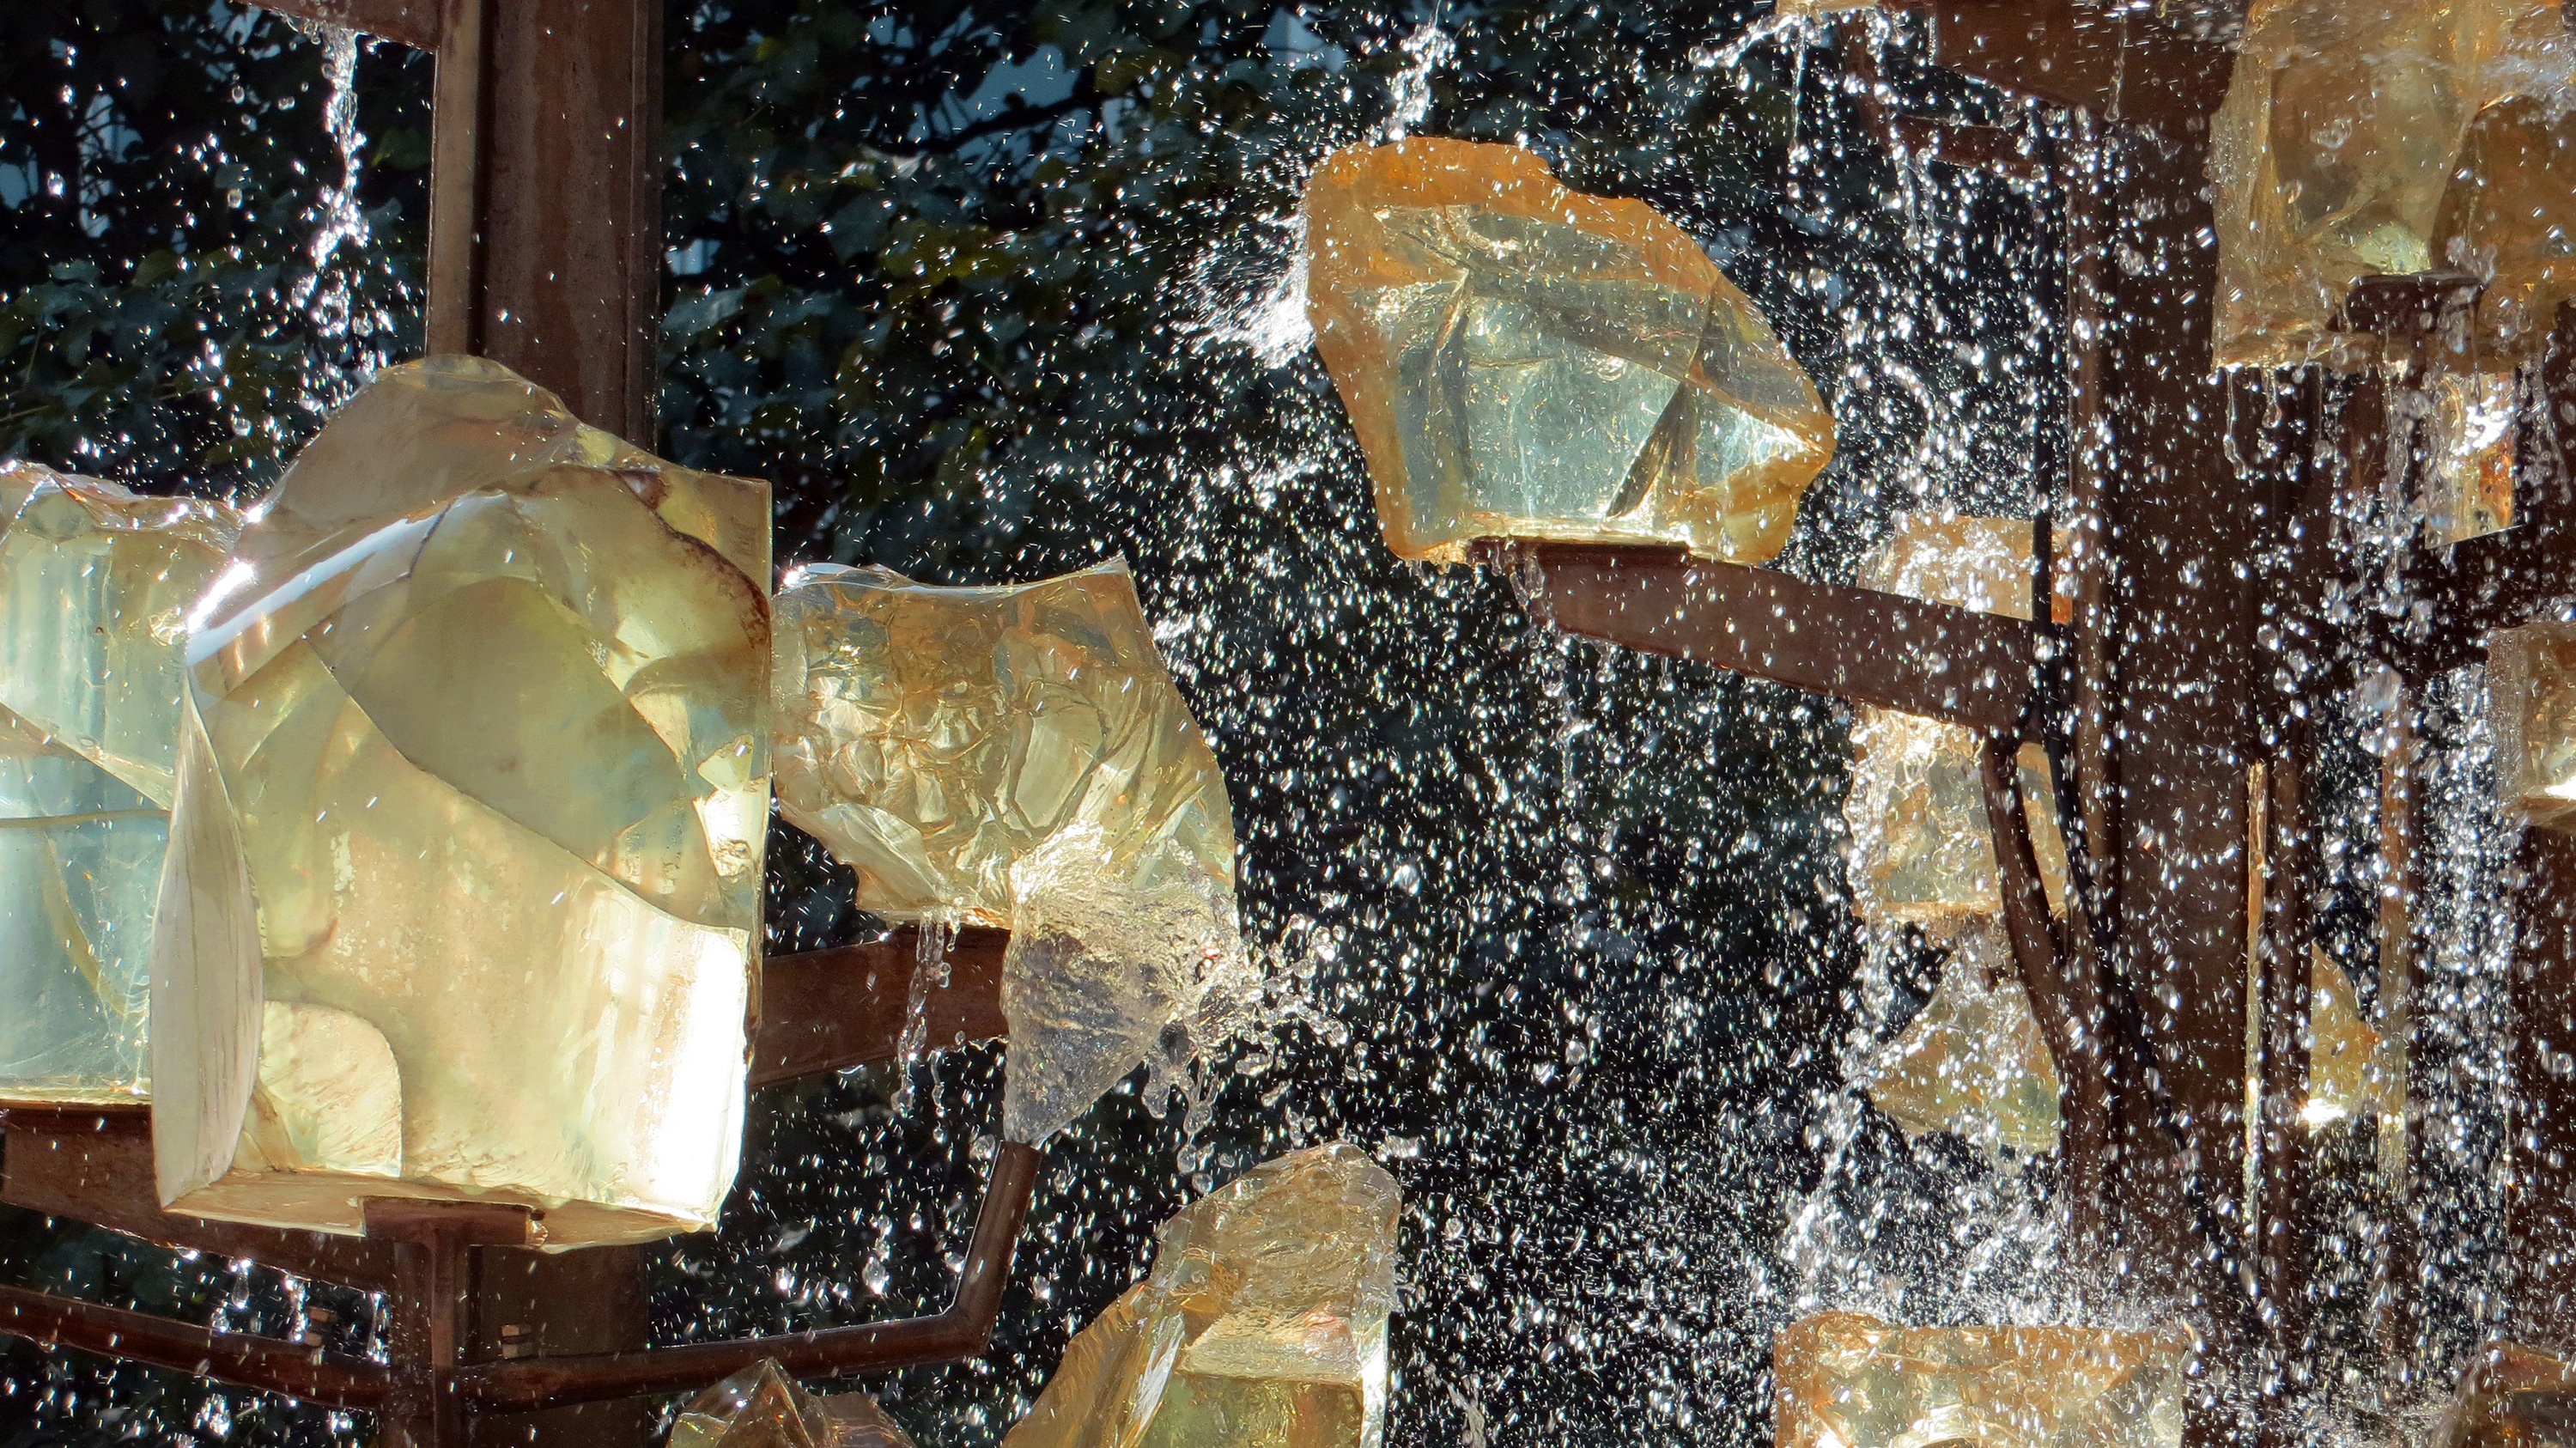
water, leaf, wet, ice, contrast, drip, sparkle, art, fountain, crystals